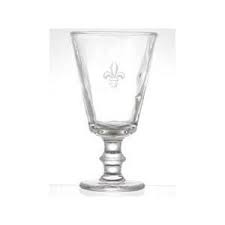
Waste category: glass